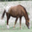
Label: horse